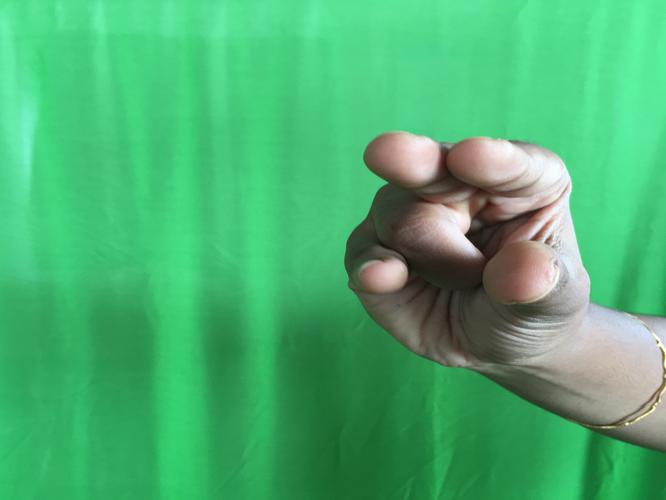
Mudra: Kangulam
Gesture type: single_hand